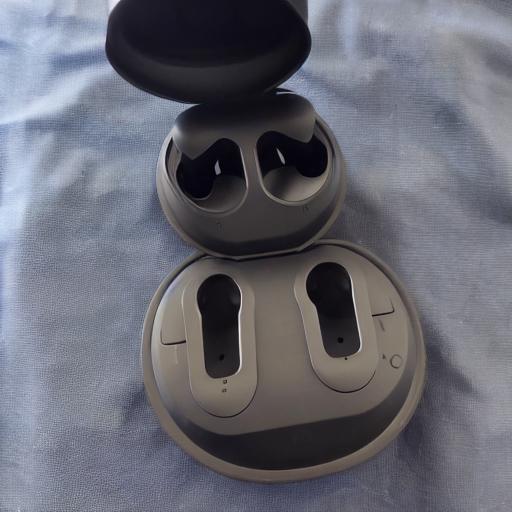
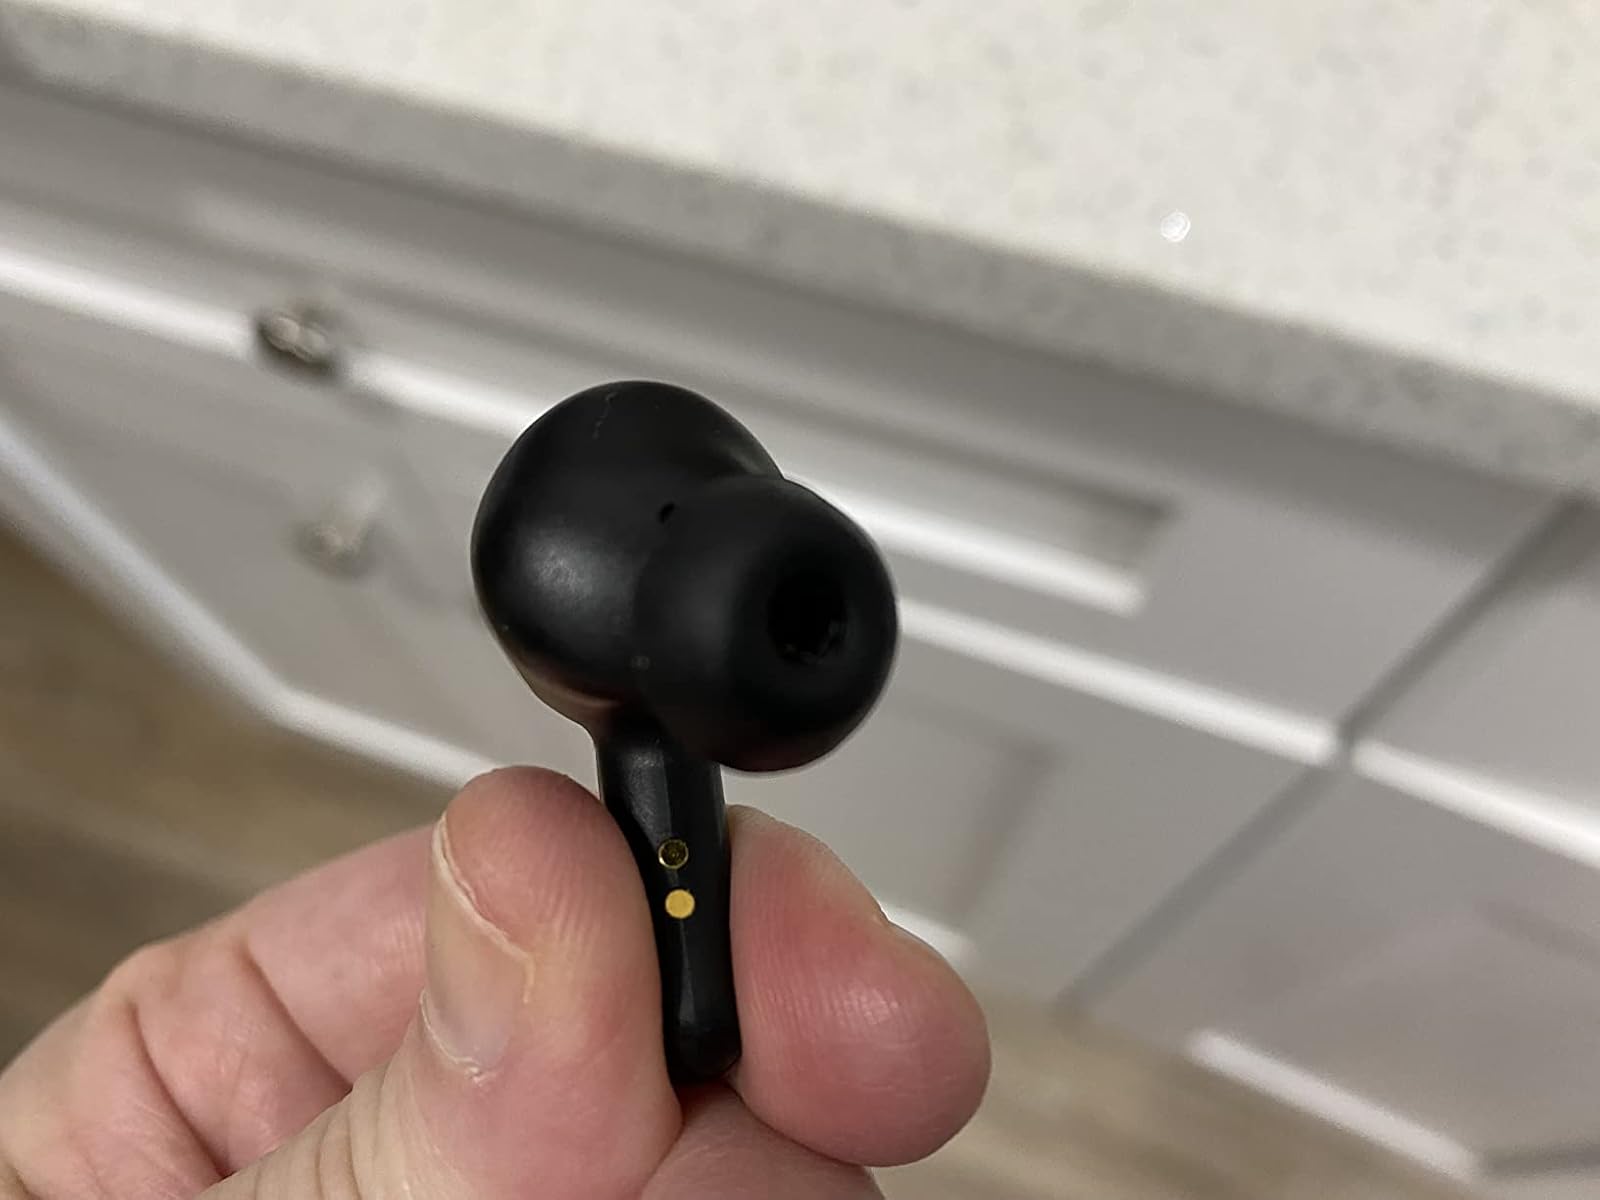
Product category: earbuds
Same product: no